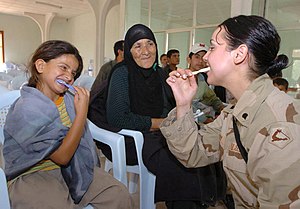
Hygiejne / Forebyggende hygiejne / Personlig hygiejne
Børn modtager undervisning i tandbørstning.
Hygiejne er læren om renlighed. Ordet bruges også om at gøre eller holde rent. Det omfatter rutiner til opnåelse og opretholdelse af sundhed og renhed for mennesker, dyr og andre organismer. Tidligt stod det klart, at renlighed fremmer sundheden. Overdreven hygiejne har til dels med rette, fremkaldt modstand i befolkningen. Ironisk nok af ordsproget